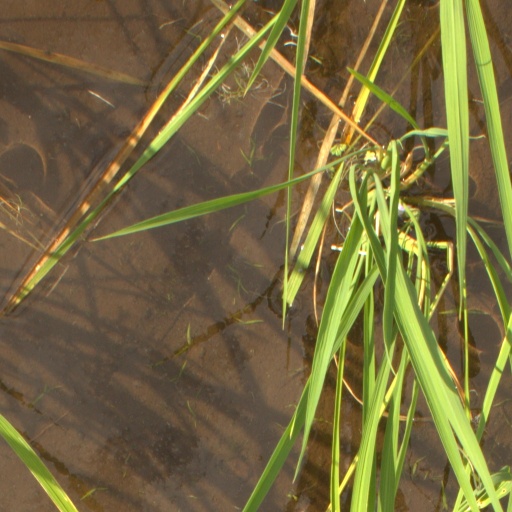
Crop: rice